Reading Town Hall

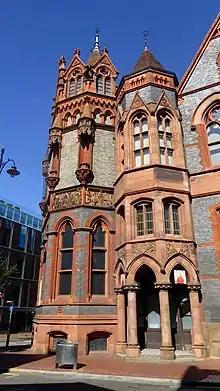
The northwest corner of the town hall

The first recorded town or guild hall for Reading was known as the "Yield Hall" and is known to have been situated beside the River Kennet near the current "Yield Hall Lane". However, by the middle of the 16th century this had proved too small, and the spoils of the dissolution of the monasteries were to provide both of the town's next two halls. Initially, in 1543, the town was granted part of the former friary that was later to become Greyfriars Church.